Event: Nepal Earthquake
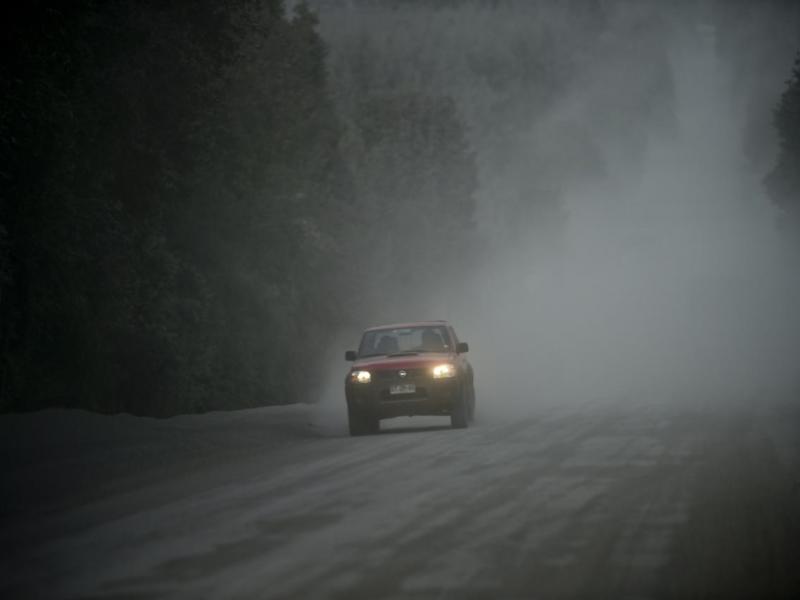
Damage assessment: no_damage